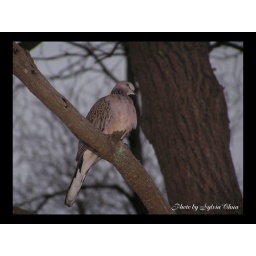
Caught sight of this bird on a tree at the beach in the evening.